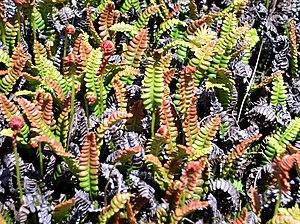
Blechnum penna-marina, ou Austroblechnum microphyllum (fougère). Photo prise sur l'île de la Possession (archipel Crozet).
Austroblechnum microphyllum, communément appelée pinque au Chili ou punque en Argentine, est une fougère appartenant à la famille des Blechnacées.